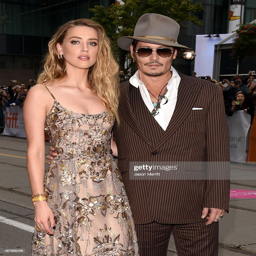
celebrity and actor attend premiere during festival .